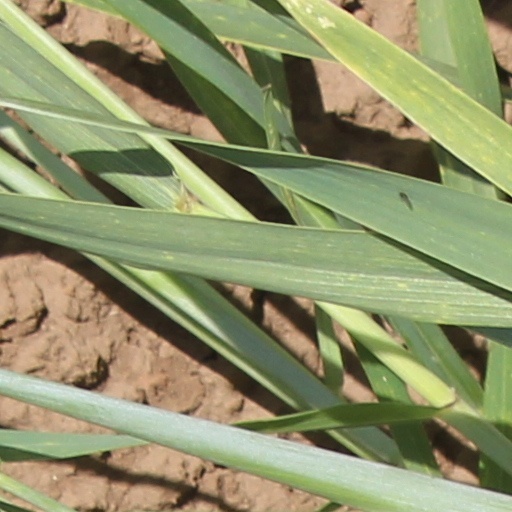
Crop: wheat